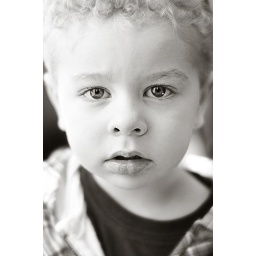
Mr Serious in black and white